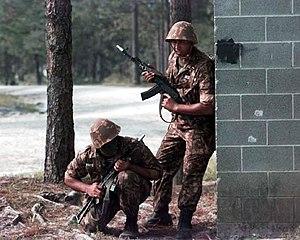
Les Forces armées ouzbèkes sont une force de défense constituées d'une armée de terre, d'une armée de l'air et d'une garde nationale. Elles furent fondées en 1992 après la dissolution de l'URSS. Le commandant en chef des forces armées est le président Islom Karimov.